Roxelana

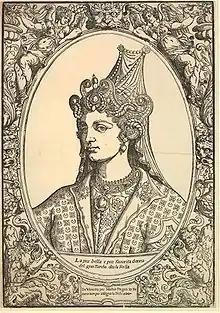
Anon., published by Matteo Pagani, "Portrait of Roxelana", 1540–50. The inscription describes her as "the most beautiful and favorite wife of the Grand Turk, called la Rossa."

Hürrem died on 15 April 1558 due to an unknown illness. In the last years of her life she was in very poor health. It is said that the Sultan, in order not to disturb the peace of his wife during the course of her illness, ordered all the musical instruments in the palace to be burned. He did not leave Hürrem's bed until the last day, when she died. The farewell dedications written by the Sultan to Haseki after her death, which have been preserved to the present day, demonstrated Suleiman's love for Hürrem.